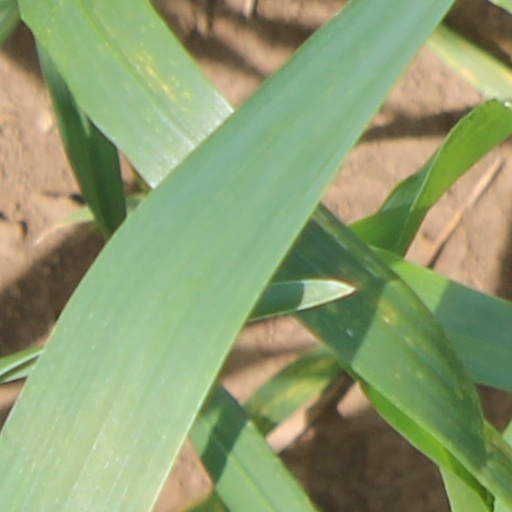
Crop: wheat